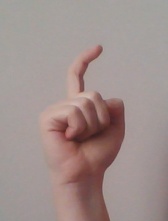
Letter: ra